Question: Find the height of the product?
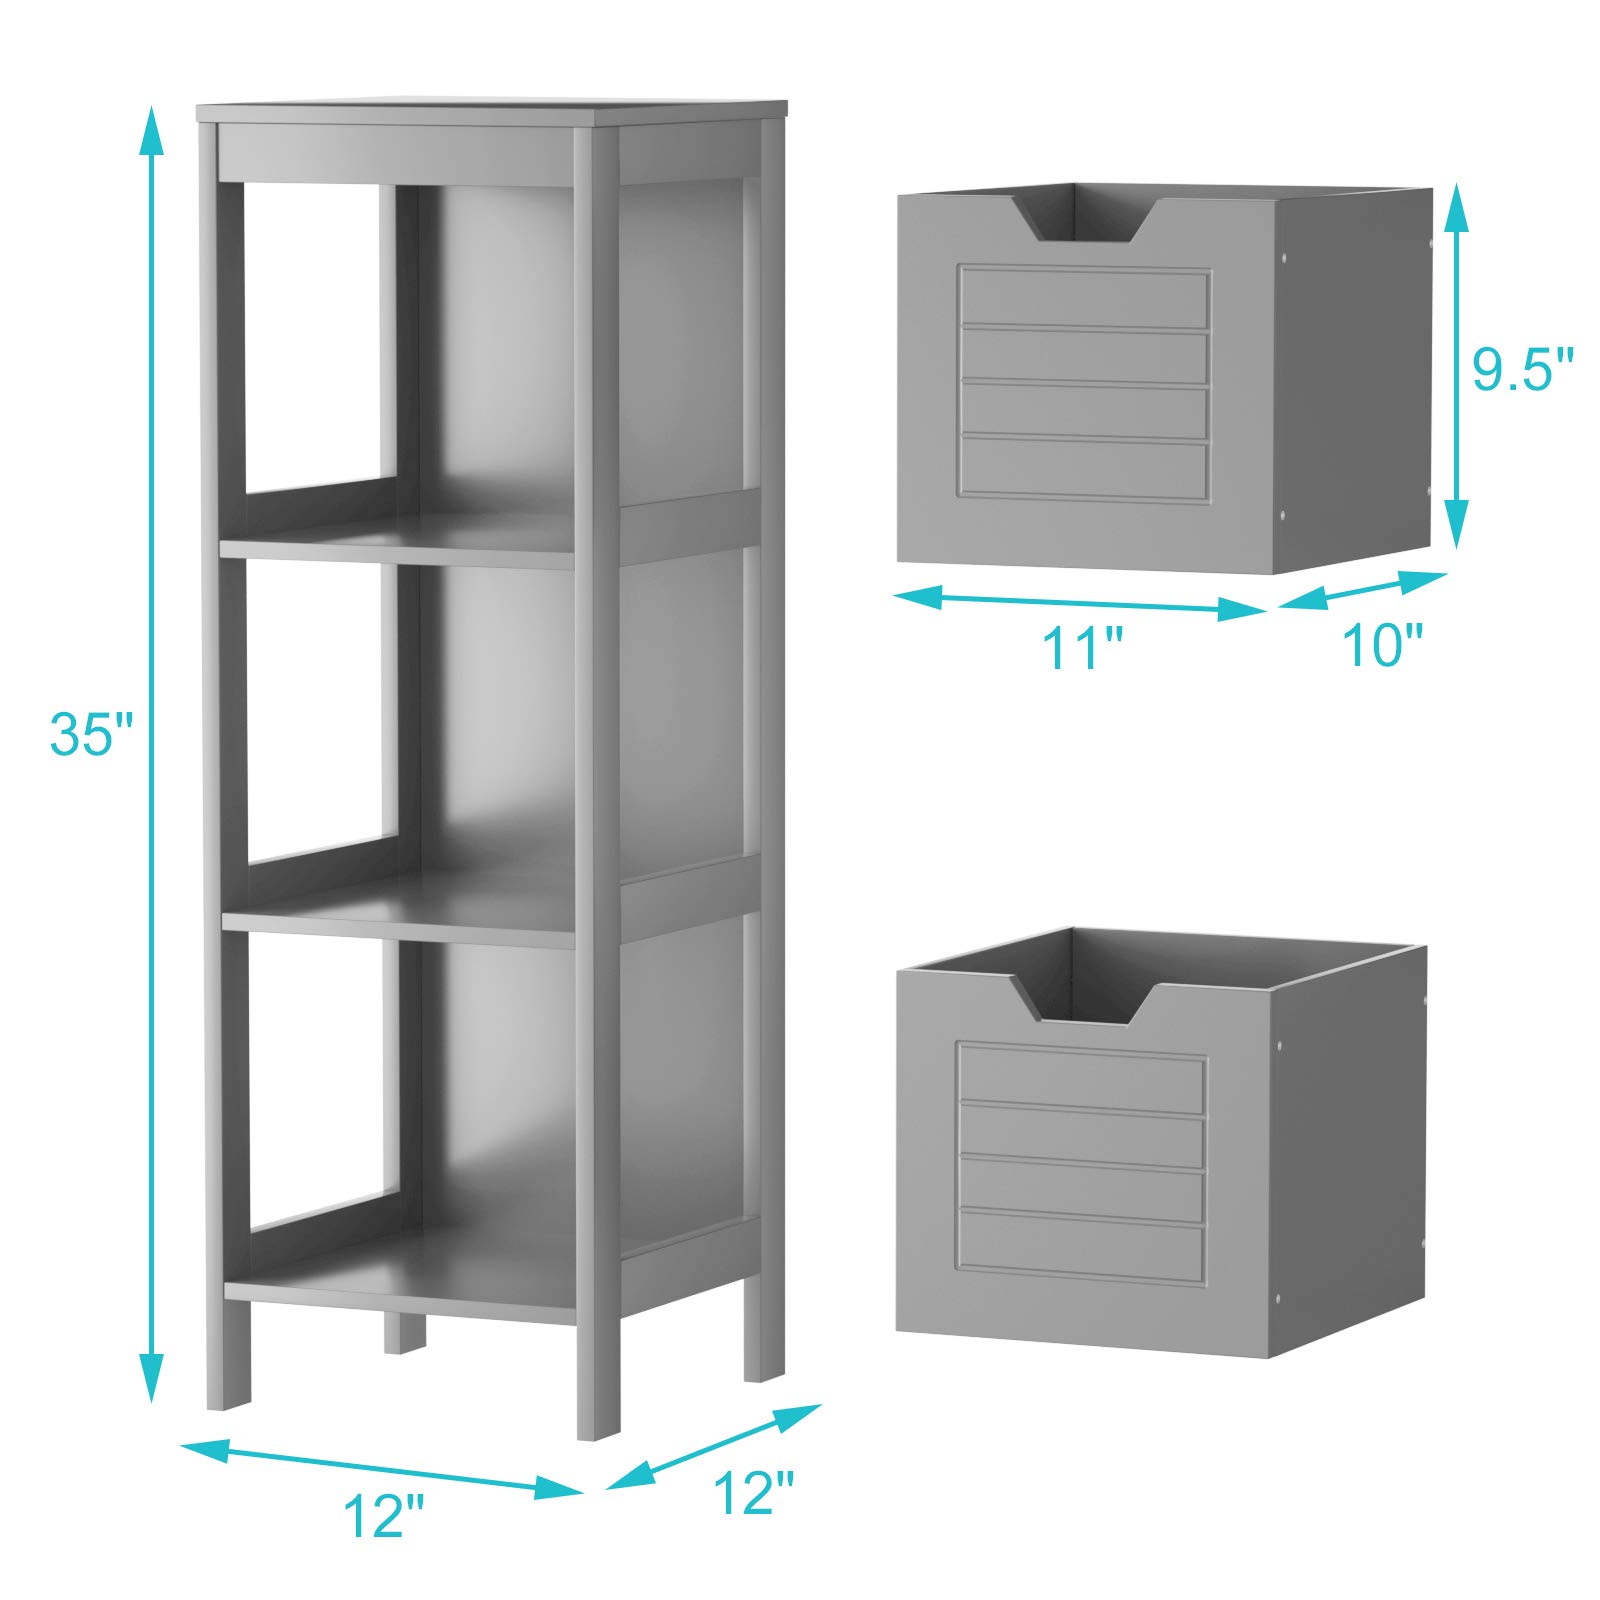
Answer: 35.0 inch